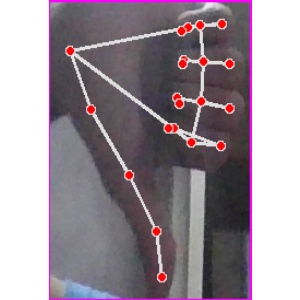
अक्षर: फ